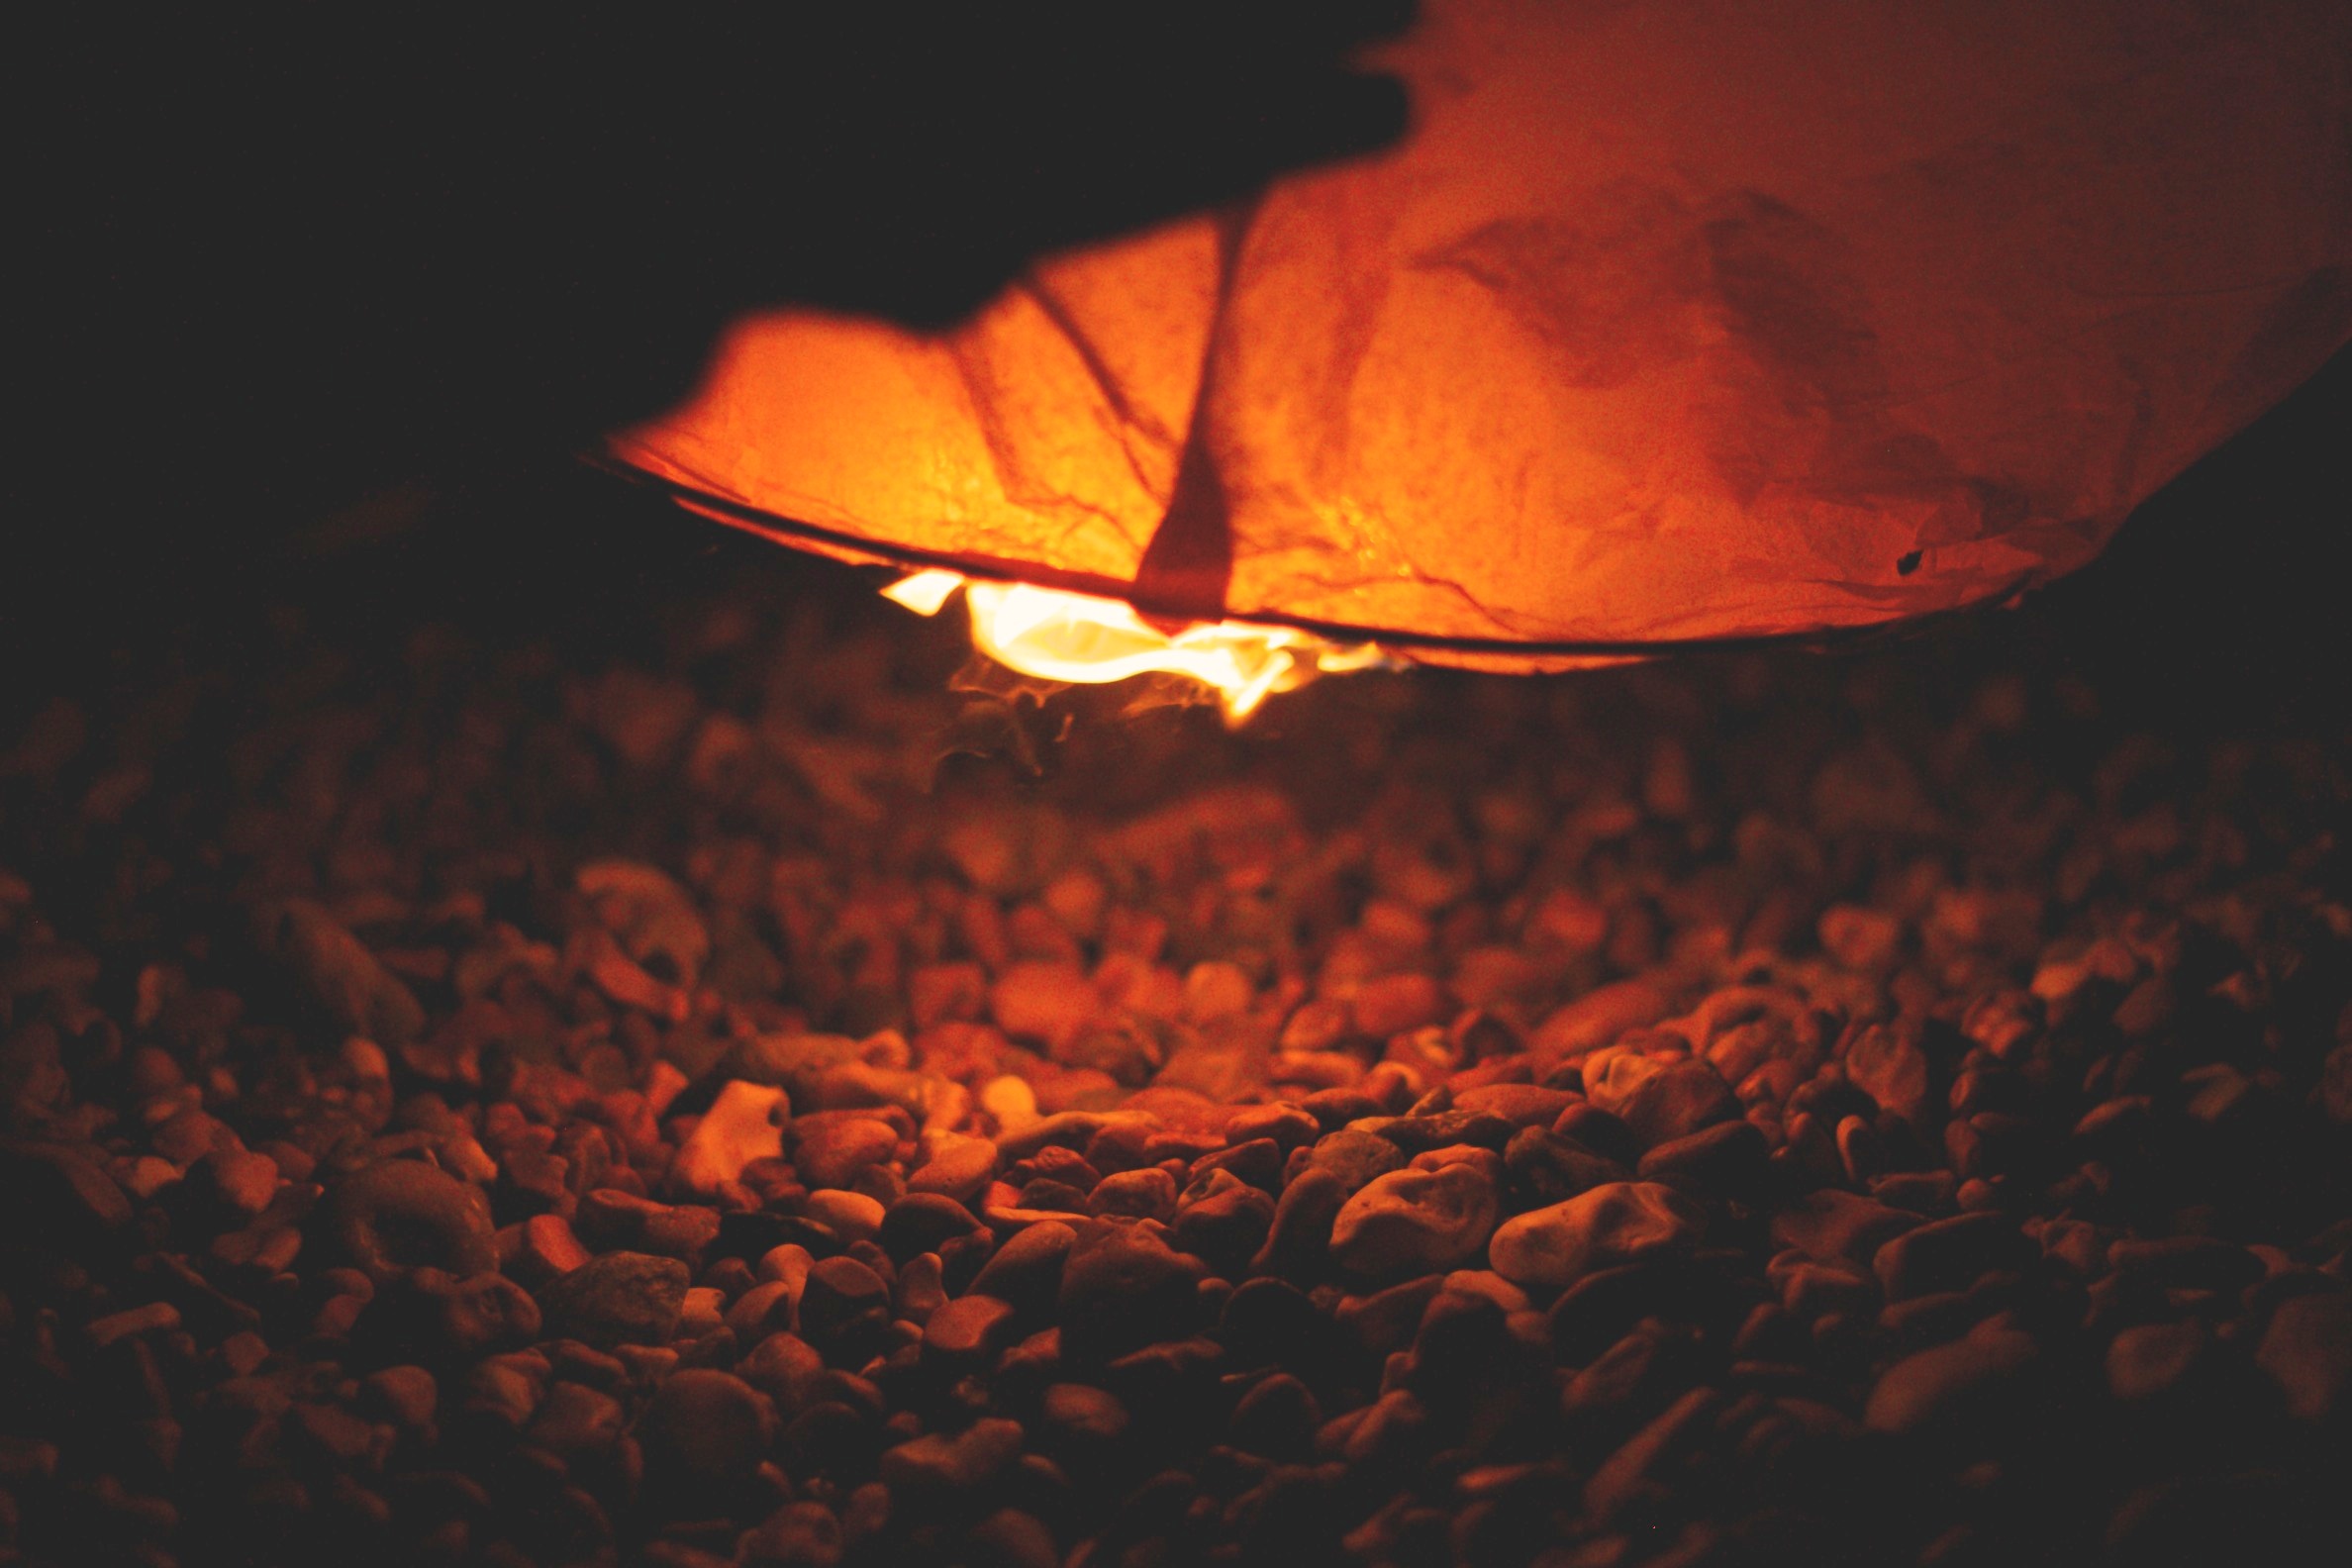
light, sun, sunrise, sunset, sunlight, leaf, reflection, red, flame, darkness, melting, macro photography, geological phenomenon